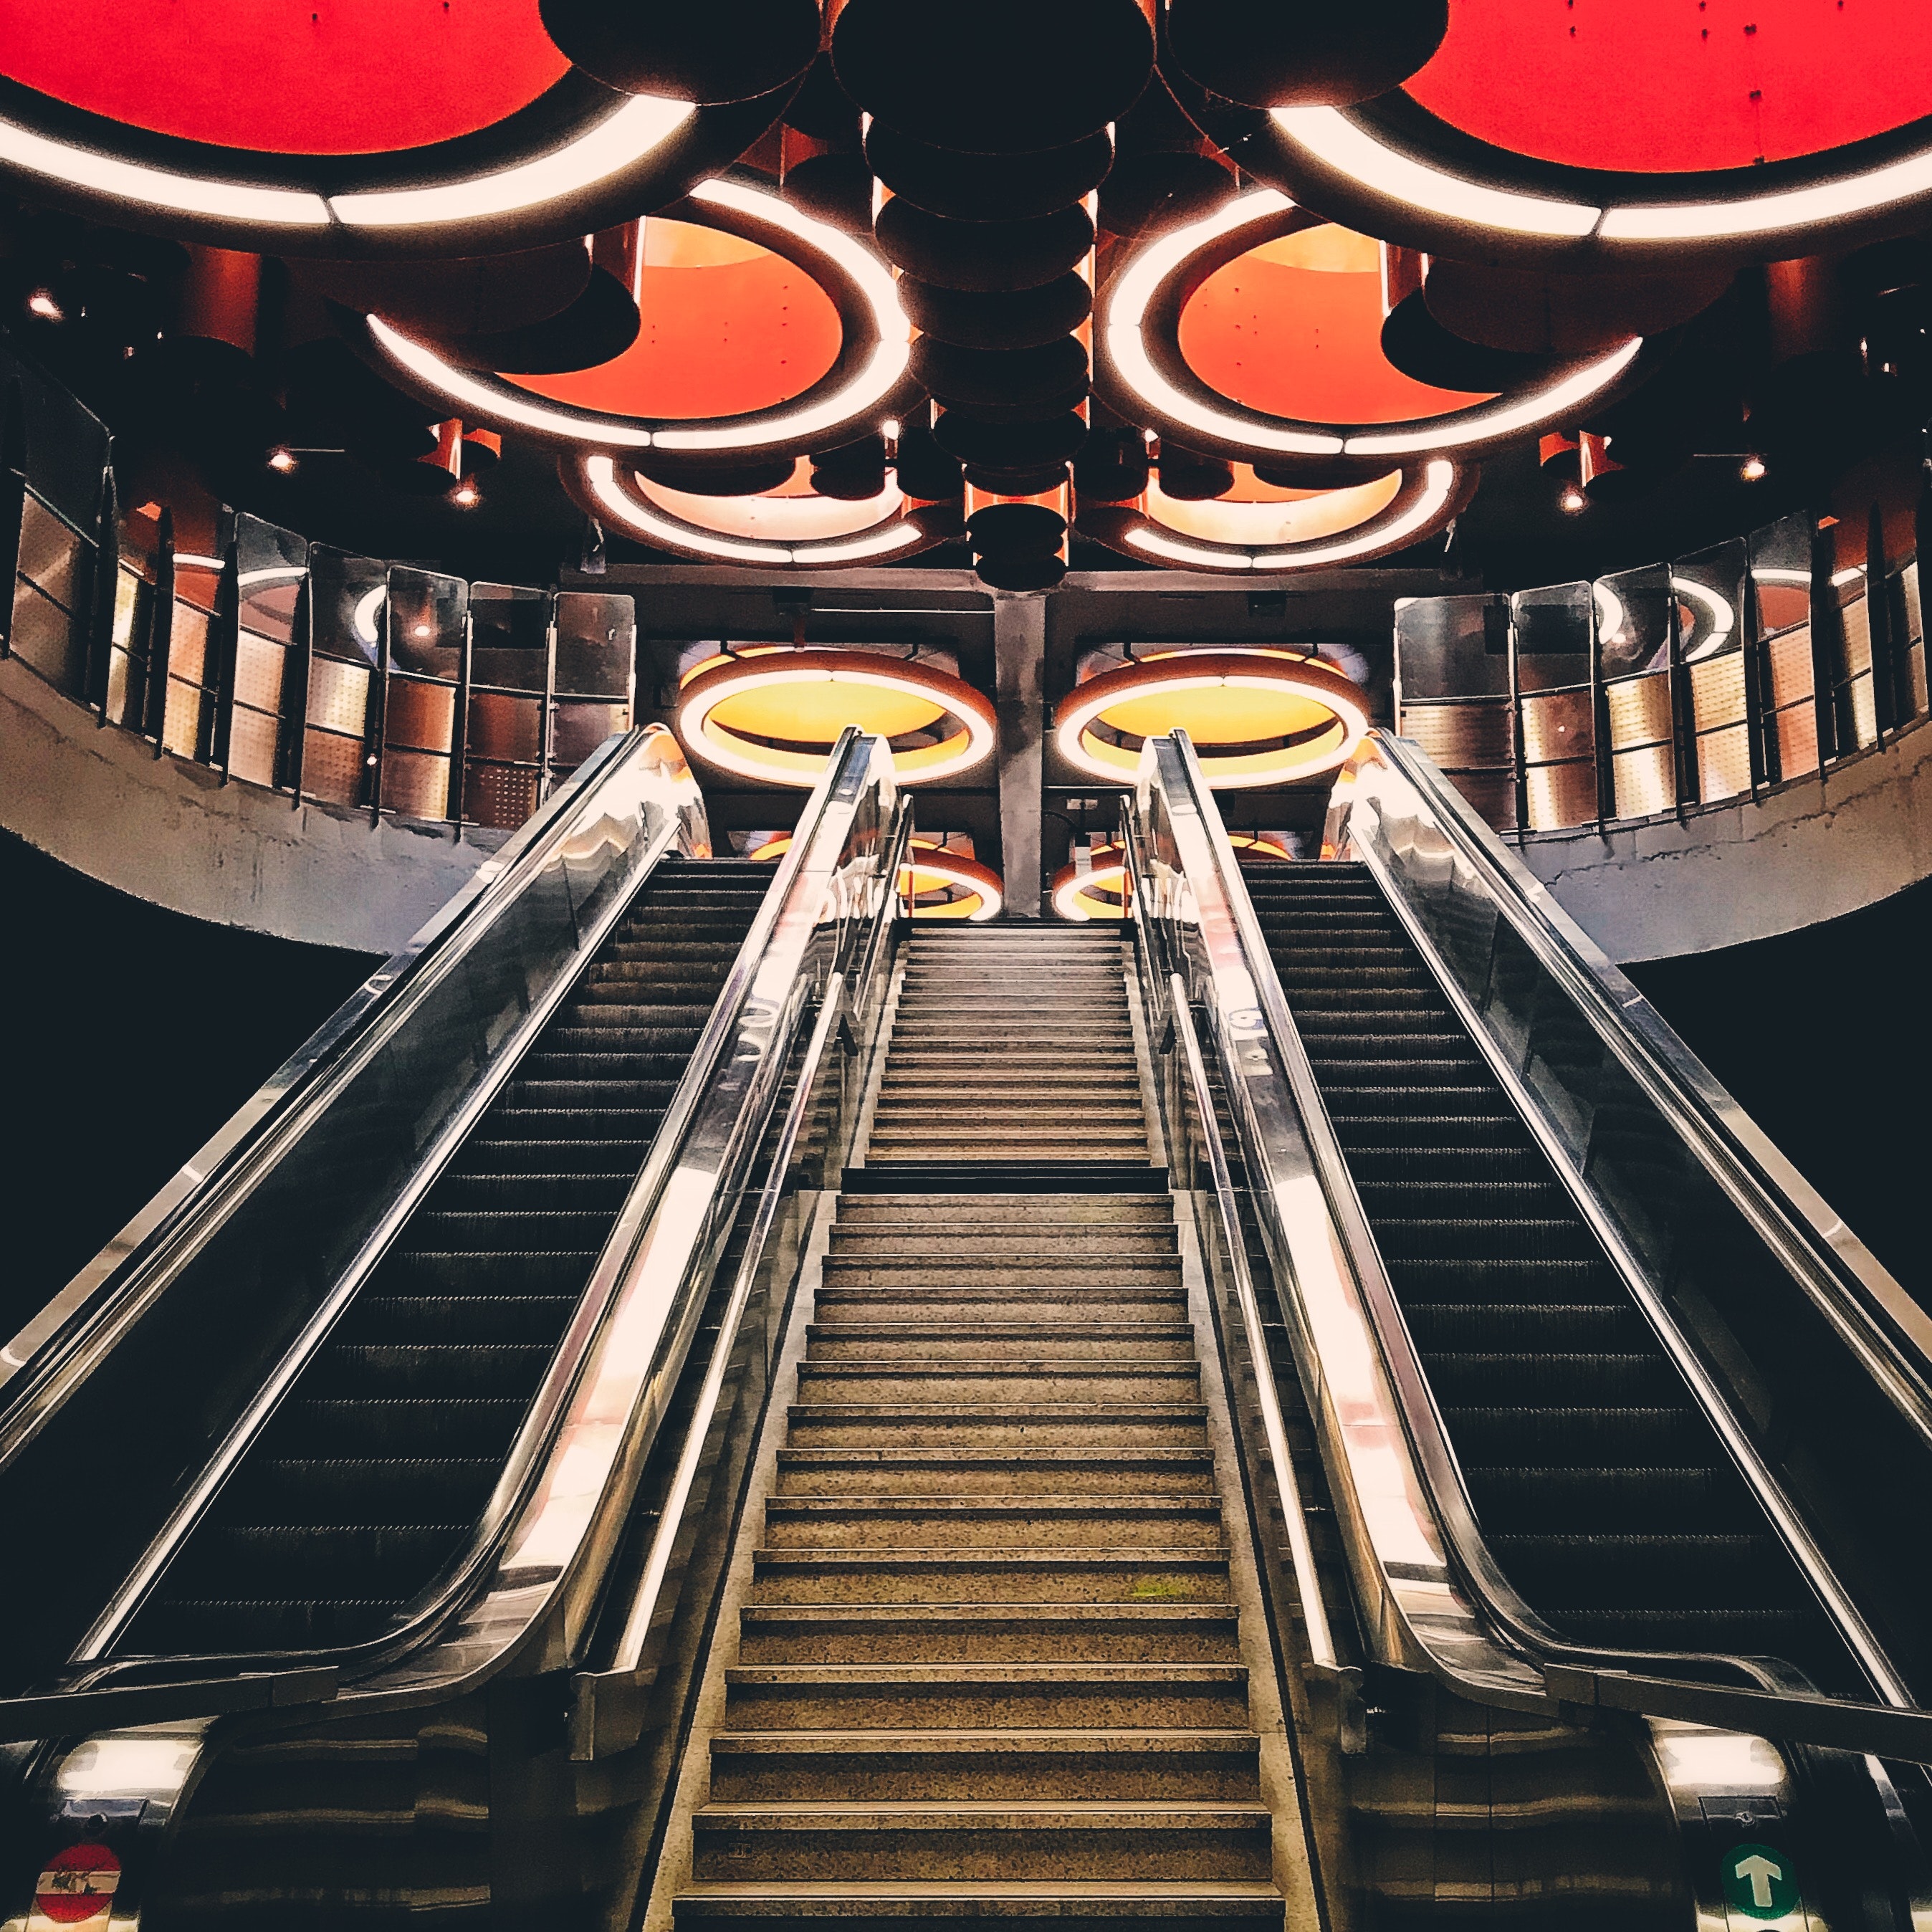
escalator, architecture, stairs, symmetry, building, fictional character, graphic design